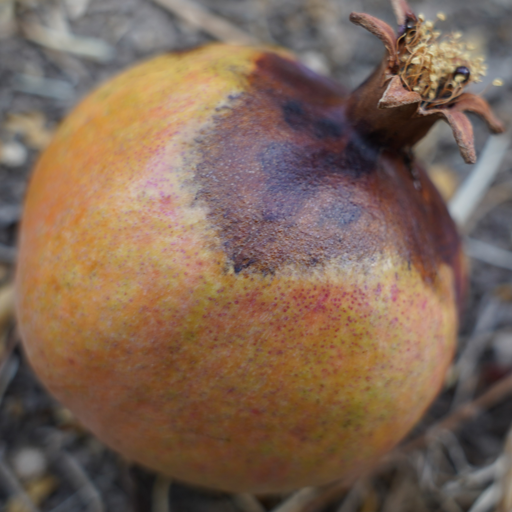
Label: Colletotrichum spp